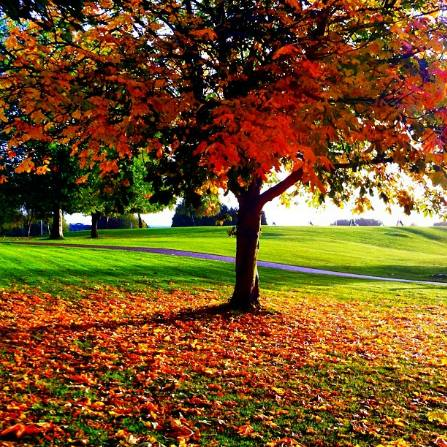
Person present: No